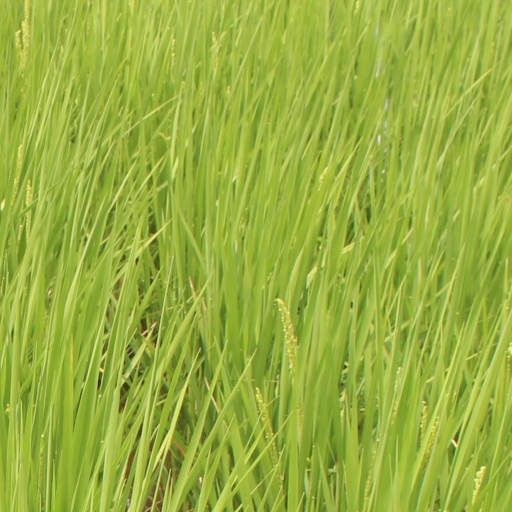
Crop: rice